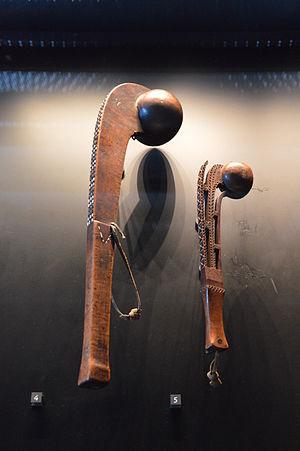
Casse-tête. Canada, région des Grands Lacs. 18e siècle. Bois, incrustations en wampum (coquillage). Inv
Le musée du Quai Branly - Jacques-Chirac, parfois appelé musée des Arts et Civilisations d'Afrique, d'Asie, d'Océanie et des Amériques, est situé dans le 7ᵉ arrondissement de Paris, le long du quai de la Seine qui lui donne son nom et au pied de la tour Eiffel. Le projet, porté par Jacques Chirac et réalisé par Jean Nouvel, est inauguré le 20 juin 2006. La fréquentation se situe à près de 1 500 000 visiteurs en 2014 et franchit en 2016 le cap des 10 millions depuis son ouverture, ce qui le place parmi les plus fréquentés au monde dans sa catégorie.
Le casse-tête aussi appelé, en anglais, war club ou massue iroquoise, est une arme que les Iroquois utilisaient pour écraser les os ou le crâne. Elle était crainte par les ennemis des Iroquois à cause de la souffrance qu’elle pouvait causer sans tuer et la facilité de capturer des ennemis en brisant les jambes.